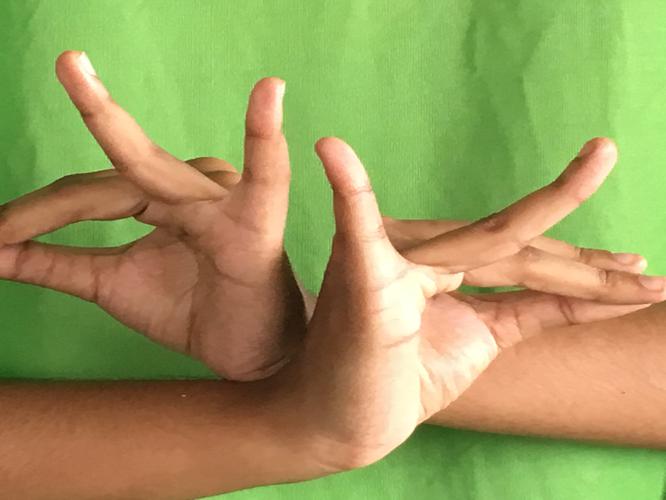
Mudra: Katakavardhana
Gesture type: double_hand